History of democratic socialism

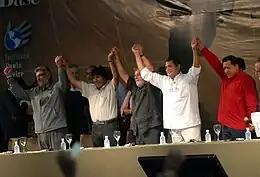
Presidents Fernando Lugo of Paraguay, Evo Morales of Bolivia, Luiz Inácio Lula da Silva of Brazil, Rafael Correa of Ecuador and Hugo Chávez of Venezuela attending the World Social Forum for Latin America

Many social-democratic parties, particularly after the Cold War, adopted neoliberal economic policies, including austerity, deregulation, financialisation, free trade, privatisation and welfare reforms such as workfare, experiencing a drastic decline in the 2010s after their successes in the 1990s and 2000s in a phenomenon known as Pasokification. As monetarists and neoliberals attacked social welfare systems as impediments to private entrepreneurship, prominent social-democratic parties abandoned their pursuit of moderate socialism in favour of economic liberalism. This resulted in the rise of more left-wing and democratic socialist parties that rejected neoliberalism and the Third Way. In the United Kingdom, prominent democratic socialists within the Labour Party such as Michael Foot and Tony Benn put forward democratic socialism into an actionable manifesto during the 1970s and 1980s, but this was voted overwhelmingly against in the 1983 general election after Margaret Thatcher's victory in the Falklands War and the manifesto was referred to as "the longest suicide note in history."